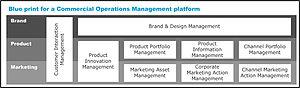
Le marketing automation fait référence à l'ensemble des techniques et des outils permettant d’automatiser les tâches régulières et répétitives considérées à faible valeur ajoutée et à fournir des outils analytiques aux départements marketing